Carlo Butti

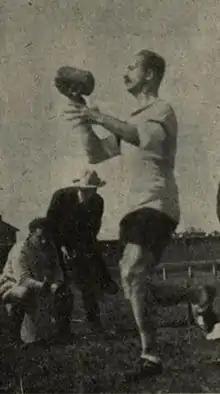
Carlo Butti

Carlo Butti (1 September 1891 – 14 March 1971) was an Italian decathlete who competed at the 1920 Summer Olympics,